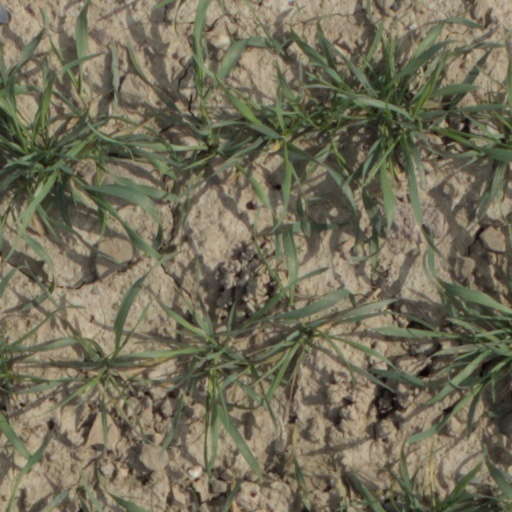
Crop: wheat